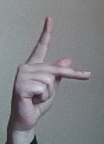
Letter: dha